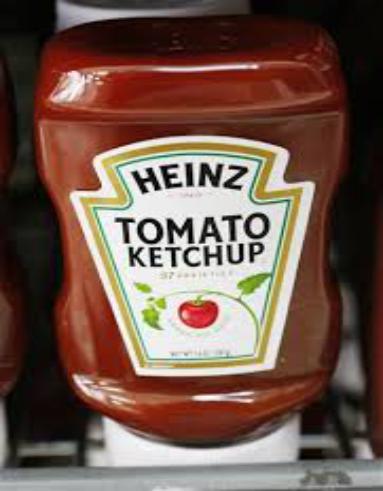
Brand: H. J. Heinz
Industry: Food